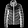
Label: Coat